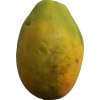
Label: papaya